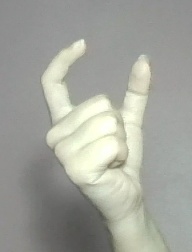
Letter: nun